Jean Jules Jusserand

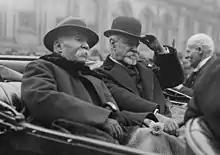
Jusserand (right) with former French Prime Minister Georges Clemenceau (left) in the United States in 1922

Even after the First World War, Jean Jules Jusserand was still fighting to maintain the peace obtained after so many efforts and sacrifices. He accompanied the American President Woodrow Wilson to the Paris Peace Conference (1919), during which was signed the Treaty of Versailles on 28 June 1919. When the Polish army invaded Ukraine, a Russian counter-attack reached Warsaw, where there was a rise in revolutionary ideas. France sent Jusserand at the head of a diplomatic and military mission to save the Polish.